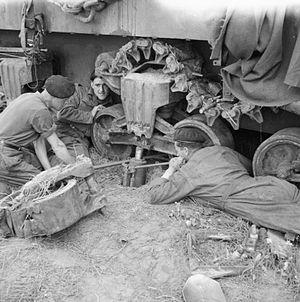
On désigne par le terme de chenille un dispositif mécanique articulé permettant d'assurer la transmission de la masse d'un véhicule au sol en la répartissant sur une surface supérieure à la seule surface de contact des roues de ce véhicule.